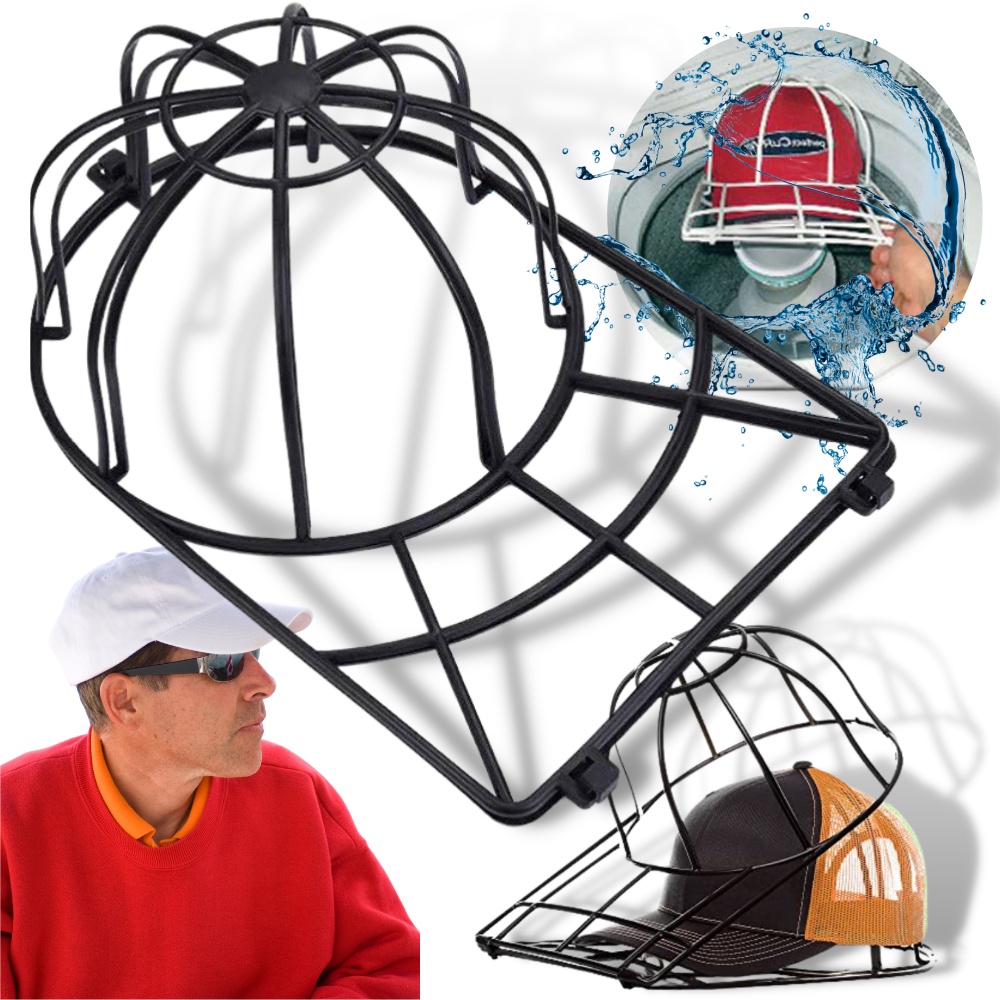
Mützenwaschanlage mit Rahmenschutz
div::after, .ddr-page-wrapper .ddr-page>div::before { content: ""; display: table; clear: both; } .ddr-page-wrapper div, .ddr-page-wrapper h1, .ddr-page-wrapper h2, .ddr-page-wrapper h3, .ddr-page-wrapper h4, .ddr-page-wrapper h5, .ddr-page-wrapper h6, .ddr-page-wrapper p, .ddr-page-wrapper span { line-height: normal; } .big-loader-wrapper { position: relative; height: 150px; width: 100%; display: flex; justify-content: center; align-items: center; background: rgba(212, 211, 211, 0.5); z-index: 1; } .big-loader-wrapper .big-loader { padding-top: 20px; display: block; height: 64px; width: 64px; background-color: rgba(255, 255, 255, 0.1); border-radius: 50%; border-width: 3px; border-style: solid; border-color: rgb(1, 154, 149) rgb(226, 118, 37); animation: 1s ease 0s infinite normal none running spin; } .ddr-page-row, .ddr-page-section-wrapper .ddr-page-section { position: relative; box-sizing: border-box; } .ddr-page-row { display: flex; width: 100%; } .ddr-page-row__wrap { flex-wrap: wrap; } .ddr-page-rowwrap .ddr-page-columnwrap { width: 100% !important; } .ddr-page-row__wrap-reverse { flex-wrap: wrap-reverse; } .ddr-page-rowwrap-reverse .ddr-page-columnwrap-reverse { width: 100% !important; } .ddr-page-column { display: flex; flex-wrap: wrap; box-sizing: border-box; position: relative; align-content: flex-start; } .ddr-page-widget { width: 100%; position: relative; overflow: hidden; } .dashed-border { border: 1px dashed rgb(135, 135, 135); } .headline-edit-wrapper { cursor: text; } .ddr-widget__navigation .menu { font-family: inherit; } .ddr-widget__navigation .menu ul { list-style: none; margin: 0px; padding: 0px; display: flex; flex-wrap: wrap; } .ddr-widget__navigation .menu ul li>ul { display: flex; visibility: hidden; position: absolute; flex-direction: column; padding-bottom: 100%; } .ddr-widget__navigation .menu ul li>ul li { width: 100%; position: relative; } @media (min-width: 40em) { .ddr-widget__navigation .menu ul li>ul li>ul { top: 0px; position: absolute !important; left: 100% !important; } } .ddr-widget__navigation .menu ul li:hover>ul { visibility: visible; position: relative; left: 0px; } .ddr-widget__navigation .menu .sub-menu li>a { color: inherit; } .ddr-widget__navigation .menu .sub-menu>a::after { content: "+"; padding-left: 5px; } .ddr-page-widget__navigation { overflow: visible !important; } .ddr-page-widget__navigation .ddr-widget { overflow: visible; } .ddr-page-widget__navigation .ddr-widget .menu>ul>li, .ddr-page-widget__navigation .menu>ul>li { position: relative; } .ddr-page-widget__navigation .menu li ul { width: 100%; z-index: 99; padding-bottom: 0px; position: absolute !important; } .navigation-widget-modal-settings { background: rgb(39, 44, 51); width: 800px !important; height: 600px !important; } .navigation-widget-modal-settings .modal__header { background: rgb(48, 51, 56); } .navigation-widget-modal-settings .modal__content { padding: 30px; } .navigation-widget-modal-settings .modal__footer { display: flex; align-items: flex-end; } .navigation-widget-modal-settings .modal__footer>div { width: 100%; } .navigation-widget-modal-settings .modal__footer button { margin: 0px; } .widget-settings-wrapper { display: inline-flex; color: rgb(244, 244, 244); font-family: "Open Sans", sans-serif; } .widget-menu-settings { text-align: left; color: rgb(255, 255, 255); padding: 0px; } .widget-settings-navigation { width: 360px; height: 400px; display: block; background: rgb(39, 44, 51); } .widget-settings-navigation>button { margin-top: 0px; background-color: rgb(16, 126, 142); color: rgb(255, 255, 255); text-transform: uppercase; } .widget-settings-navigation>button:hover { background-color: rgb(31, 140, 155); } .widget-settings-navigation-edit { padding: 0px; width: 370px; margin-left: 10px; box-sizing: border-box; background: rgb(39, 44, 51); max-height: 440px; overflow: auto; } .widget-settings-navigation-edit .widget-menu-settings { font-family: "Open Sans", sans-serif; text-indent: 15px; padding: 0px; } .navigation-bar-items::-webkit-scrollbar, .widget-settings-navigation-edit::-webkit-scrollbar { width: 7px; } .navigation-bar-items::-webkit-scrollbar-track, .widget-settings-navigation-edit::-webkit-scrollbar-track { box-shadow: rgb(0, 0, 0) 0px 0px 6px inset; } .navigation-bar-items::-webkit-scrollbar-thumb, .widget-settings-navigation-edit::-webkit-scrollbar-thumb { background-color: rgb(81, 89, 103); outline: rgb(81, 89, 103) solid 1px; } .accordion { position: relative; background: rgb(48, 51, 56); color: rgb(109, 111, 113); cursor: pointer; padding: 18px; width: 90%; border-bottom: 1px solid rgb(39, 44, 51); text-align: left; outline: none; font-size: 15px; transition: all 0.4s ease 0s; display: inline-flex; justify-content: space-between; } .accordion .nav-item-options-trigger { background: none; outline: none; border: none; cursor: pointer; } .accordion .nav-item-options-trigger i { font-size: 16px; } .accordion .nav-item-options-menu { position: absolute; right: 40px; top: 27px; z-index: 1; border: 1px solid; } .accordion .nav-item-options-menu button { display: block; background: rgb(255, 255, 255); outline: none; border: none; width: 100%; text-align: left; padding: 8px 10px; cursor: pointer; transition: all 0.4s ease 0s; font-size: 16px; } .accordion .nav-item-options-menu button i { color: rgb(0, 0, 0); margin-right: 5px; transition: all 0.4s ease 0s; } .accordion .nav-item-options-menu button:hover { background: rgb(39, 44, 51); color: rgb(255, 255, 255); } .accordion .nav-item-options-menu button:hover i { color: rgb(255, 255, 255); } .navigation-bar-items { width: 100%; height: 400px; overflow-y: auto; } .accordion:hover, .active { background-color: rgb(255, 255, 255); } .nav-item-title { color: rgb(255, 255, 255); display: flex; } .nav-item-options { display: flex; } .nav-item-options i { color: rgb(255, 255, 255); } @keyframes disableClick { 100% { pointer-events: all; } } .section-slider .ddr-page-section-widget-drop-suggestion-wrapper { padding-bottom: 7px; } .ddr-page-widget__sections-slider .toolbox-controls { justify-content: flex-start !important; } .slide-options-wrapper { border-bottom: 1px solid rgb(226, 118, 37); } .slide-options-wrapper .rc-collapse-content-active { background-color: rgb(23, 23, 23); } .slide-options-wrapper .rc-collapse-content-active .section-slider-delete-icon.slide-delete-icon { background: rgb(239, 83, 80); color: rgb(255, 255, 255); align-items: center; border-radius: 3px; } .slide-options-wrapper .rc-collapse-content-active .section-slider-delete-icon.slide-delete-icon i { color: rgb(255, 255, 255) !important; } .slide-options-wrapper .rc-collapse-content-active .switch-wrapper .switch { margin-left: -10px; } .slide-options-wrapper:last-child { margin-bottom: 24px; } .ddr-widget-toolbox--section-slider .toolbox-controls .ddr-widget-toolbox__sub-tool--drag, .ddr-widget-toolbox--section-slider .toolbox-controls .ddr-widget-toolbox__sub-tool--duplicate, .ddr-widget-toolbox--section-slider .toolbox-controls .ddr-widget-toolbox__tool--drag, .ddr-widget-toolbox--section-slider .toolbox-controls .ddr-widget-toolbox__tool--duplicate, .ddr-widget-toolbox--section-slider .toolbox-controls .ddr-widget-toolbox__tool--move, .ddr-widget-toolbox--section-slider .toolbox-controls .ddr-widget-toolbox__tool--settings { background-color: rgb(226, 118, 37); } .ddr-widget-toolbox--section-slider .toolbox-controls .ddr-widget-toolbox__tool--delete { background-color: rgb(72, 72, 72); } .ddr-widget-toolbox--section-slider .toolbox-controls .ddr-widget-toolboxtool.ddr-widget-toolboxtool--delete:hover { background-color: rgb(58, 65, 74); } .ddr-widget-toolbox--section-slider .toolbox-controls .ddr-widget-toolbox__tool:hover { background-color: rgb(239, 56, 27); } .ddr-page-widget-overlay-wrapper:hover .ddr-widget-toolbox--section-slider { border: 2px solid rgb(226, 118, 37) !important; } .ddr-widget-toolbox--active.ddr-widget-toolbox--section-slider { border: 2px solid rgb(226, 118, 37); } .ddr-widget { background-color: transparent; background-image: none; inset: auto; height: auto; width: auto; max-height: none; max-width: none; min-height: 0px; min-width: 0px; padding: 0px; margin: 0px; overflow: hidden; } .ddr-widget__rich-text { position: relative; cursor: auto; overflow-wrap: break-word; overflow: hidden; } .ddr-widget__image { position: relative; max-width: 100%; height: auto; margin: auto; display: flex; } .ddr-widget__image a, .ddr-widget__image img { overflow: hidden; width: 100%; max-width: 100%; max-height: 100%; } .ddr-widget__image a, .ddr-widget__image a:active, .ddr-widget__image a:focus, .ddr-widget__image a:hover, .ddr-widget__image a:link, .ddr-widget__image a:visited { display: inline-block; vertical-align: middle; color: inherit; text-decoration: none; border: none; box-shadow: none; } @media (min-width: 1281px) { .ddr-page-row__wrap--max { flex-wrap: wrap; } .ddr-page-rowwrap--max .ddr-page-columnwrap--max { width: 100% !important; } .ddr-page-row__wrap-reverse--max { flex-wrap: wrap-reverse; } .ddr-page-rowwrap-reverse--max .ddr-page-columnwrap-reverse--max { width: 100% !important; } .ddr-page-column__hide--max, .ddr-page-widget__hide--max { display: none; } } @media (max-width: 1280px) and (min-width: 1025px) { .ddr-page-row__wrap--1280 { flex-wrap: wrap; } .ddr-page-rowwrap--1280 .ddr-page-columnwrap--1280 { width: 100% !important; } .ddr-page-row__wrap-reverse--1280 { flex-wrap: wrap-reverse; } .ddr-page-rowwrap-reverse--1280 .ddr-page-columnwrap-reverse--1280 { width: 100% !important; } .ddr-page-column__hide--1280, .ddr-page-widget__hide--1280 { display: none; } } @media (max-width: 1024px) and (min-width: 769px) { .ddr-page-row__wrap--1024 { flex-wrap: wrap; } .ddr-page-rowwrap--1024 .ddr-page-columnwrap--1024 { width: 100% !important; } .ddr-page-row__wrap-reverse--1024 { flex-wrap: wrap-reverse; } .ddr-page-rowwrap-reverse--1024 .ddr-page-columnwrap-reverse--1024 { width: 100% !important; } .ddr-page-column__hide--1024, .ddr-page-widget__hide--1024 { display: none; } } @media (max-width: 768px) and (min-width: 481px) { .ddr-page-row__wrap--768 { flex-wrap: wrap; } .ddr-page-rowwrap--768 .ddr-page-columnwrap--768 { width: 100% !important; } .ddr-page-row__wrap-reverse--768 { flex-wrap: wrap-reverse; } .ddr-page-rowwrap-reverse--768 .ddr-page-columnwrap-reverse--768 { width: 100% !important; } .ddr-page-column__hide--768, .ddr-page-widget__hide--768 { display: none; } } @media (max-width: 480px) and (min-width: 321px) { .ddr-page-row__wrap--480 { flex-wrap: wrap; } .ddr-page-rowwrap--480 .ddr-page-columnwrap--480 { width: 100% !important; } .ddr-page-row__wrap-reverse--480 { flex-wrap: wrap-reverse; } .ddr-page-rowwrap-reverse--480 .ddr-page-columnwrap-reverse--480 { width: 100% !important; } .ddr-page-column__hide--480, .ddr-page-widget__hide--480 { display: none; } } @media (max-width: 320px) and (min-width: 0px) { .ddr-page-row__wrap--320 { flex-wrap: wrap; } .ddr-page-rowwrap--320 .ddr-page-columnwrap--320 { width: 100% !important; } .ddr-page-row__wrap-reverse--320 { flex-wrap: wrap-reverse; } .ddr-page-rowwrap-reverse--320 .ddr-page-columnwrap-reverse--320 { width: 100% !important; } .ddr-page-column__hide--320, .ddr-page-widget__hide--320 { display: none; } } #ddr-rich-text-000 * { line-height: 1.6; } [data-ddr-page-widget-additional-css-id="34805d82cd"] { font-family: 'Roboto', sans-serif; } #ddr-rich-text-001 * { line-height: 1.6; } undefined[data-ddr-page-widget-additional-css-id="34805d82cd"] { font-family: 'Roboto', sans-serif; } #ddr-rich-text-1000 * { line-height: 1.6; } undefined[data-ddr-page-widget-additional-css-id="34805d82cd"] { font-family: 'Roboto', sans-serif; } #ddr-rich-text-1001 * { line-height: 1.6; } #ddr-rich-text-2000 * { line-height: 1.6; } undefined[data-ddr-page-widget-additional-css-id="34805d82cd"] { font-family: 'Roboto', sans-serif; } #ddr-rich-text-2001 * { line-height: 1.6; } #ddr-rich-text-3000 * { line-height: 1.6; } undefined[data-ddr-page-widget-additional-css-id="34805d82cd"] { font-family: 'Roboto', sans-serif; } #ddr-rich-text-3001 * { line-height: 1.6; } #ddr-rich-text-4000 * { line-height: 1.6; } undefined[data-ddr-page-widget-additional-css-id="34805d82cd"] { font-family: 'Roboto', sans-serif; } #ddr-rich-text-4001 * { line-height: 1.6; } #ddr-rich-text-5000 * { line-height: 1.6; } undefined[data-ddr-page-widget-additional-css-id="34805d82cd"] { font-family: 'Roboto', sans-serif; } #ddr-rich-text-5001 * { line-height: 1.6; } #ddr-rich-text-6000 * { line-height: 1.6; } undefined[data-ddr-page-widget-additional-css-id="34805d82cd"] { font-family: 'Roboto', sans-serif; } #ddr-rich-text-6001 * { line-height: 1.6; } #ddr-rich-text-7000 * { line-height: 1.6; } undefined[data-ddr-page-widget-additional-css-id="34805d82cd"] { font-family: 'Roboto', sans-serif; } #ddr-rich-text-7001 * { line-height: 1.6; } --> Ausgezeichneter Schutz der Kappe Langlebig und solide Breite Kompatibilität Einfach zu benutzen Waschmaschinenkompatibel Mit diesem Waschrahmen für Baseballmützen können Sie Ihre Mützen sicher waschen und gleichzeitig die Form Ihrer Mütze erhalten. Ausgezeichneter Schutz der Kappe Tragen Sie gerne Mützen? Wenn ja und wenn Sie häufig Baseballmützen tragen, dann wissen Sie genau, wie schwierig es sein kann, sie zu waschen oder zu reinigen. Denn obwohl diese Mützen beim Kauf in der Regel stark und fest sind, können sie beim Waschen leicht weich werden. Dies kann den Tragekomfort beeinträchtigen, da sich die Mütze nicht mehr so fest anfühlt. Mit diesem Waschrahmen für Baseballmützen müssen Sie sich darüber jedoch keine Sorgen mehr machen. Denn dieser Waschrahmen bietet exzellenten Mützenschutz. Dieser Rahmen schützt deine Baseballmütze effektiv, damit sie ihre Form behält, während du sie wäschst. Langlebig und solide Ein weiterer Grund, warum du in Erwägung ziehen solltest, dir diesen Baseballkappen-Waschrahmen zuzulegen, ist die Tatsache, dass er aus hochwertigen Materialien hergestellt ist. Diese hochwertige Verarbeitung sorgt dafür, dass der Baseballkappen-Waschrahmen langlebig und robust ist, so dass du ihn sicher verwenden kannst, ohne dir Sorgen zu machen, dass er bricht oder reißt. Diese hochwertige Konstruktion sorgt auch dafür, dass du dir keine Sorgen machen musst, dass der Rahmen rostet oder beschädigt wird, wenn er Wasser oder feuchten Bedingungen ausgesetzt ist. Breite Kompatibilität Vielleicht fragst du dich jetzt: "Diese Baseballmütze sieht aus, als wäre sie ein sehr nützliches Werkzeug; aber es gibt verschiedene Arten und Größen von Baseballmützen, kann ich diesen Rahmen also für meine verwenden?" Gute Frage! Es wird dich freuen zu hören, dass dieser Baseballkappenrahmen eine breite Kompatibilität hat, die sicherstellt, dass er perfekt auf deine Kappe passt. Das bedeutet, dass du unabhängig von der Größe deiner Baseballmütze diesen Rahmen verwenden kannst, um deine Baseballmützen effektiv und einfach zu waschen und zu schützen. Einfach zu benutzen Dieser Baseballkappen-Waschrahmen ist nicht nur langlebig und robust und bietet einen ausgezeichneten Schutz für Baseballkappen, sondern ist auch ziemlich einfach zu benutzen. Das bedeutet, dass du deine Baseballkappe mit diesem Rahmen leicht waschen und schützen kannst, auch wenn es für dich kompliziert aussehen mag. Um ihn zu benutzen, musst du einfach nur den Rahmen öffnen, deine Baseballmütze hineinlegen und ihn dann sicher verschließen. Das war's schon! Einfach, oder? Waschmaschinenkompatibel Die meisten Liebhaber von Baseballmützen waschen sie mit der Hand. Dies kann jedoch sehr anstrengend sein, ganz zu schweigen von der Tatsache, dass Sie Ihre Baseballmütze wahrscheinlich verformen, wenn Sie sie von Hand waschen. Wenn Sie auf der Suche nach einer perfekten Alternative zur Handwäsche Ihrer Baseballmützen sind, ist dieser Baseballmützen-Waschrahmen genau das Richtige für Sie. Sie sehen, trotz der Tatsache, dass dieser Rahmen eine robuste Konstruktion hat, ist er tatsächlich auch waschmaschinentauglich, so dass Sie in der Lage sein werden, ihn zu benutzen, um Ihre Caps leicht zu waschen. Darüber hinaus ist er absolut sicher in der Anwendung, so dass keine Gefahr besteht, dass er deine Maschine beschädigt. Technische Eigenschaften : Material: PP-Kunststoff Farbe: Schwarz, Weiß Größe: 31,5 x 21,5 x 12,5 cm Inbegriffen : 1 x Kappenschutz für Maschinenwäsche
Brand: Lzndeal
Category: Sporting Goods > Athletics > Baseball & Softball > Baseball & Softball Protective Gear > Baseball & Softball Batting Helmets